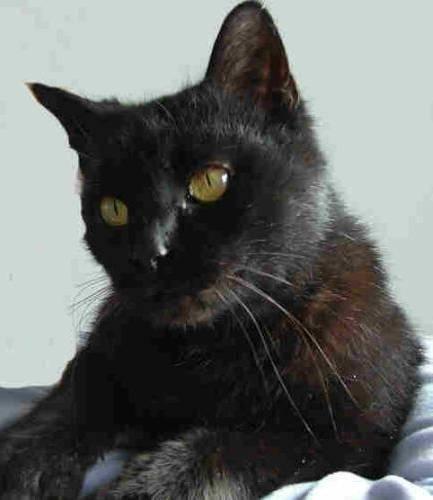
cat